Toll point

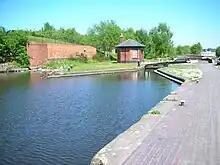
Octagonal BCN toll house at Smethwick top lock

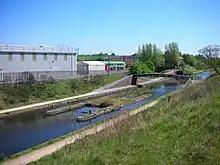
Derelict toll island at Winson Green Junction on the BCN Main Line at today's Smethwick - Birmingham boundary

In the United Kingdom a toll point or toll island is a place on a canal where a fee was collected as boats carrying cargo passed. These were sited at strategic points such as the stop lock at the transition from one canal company to another where water transfer was a concern, or at busy locks where water usage and pumping costs were an issue.